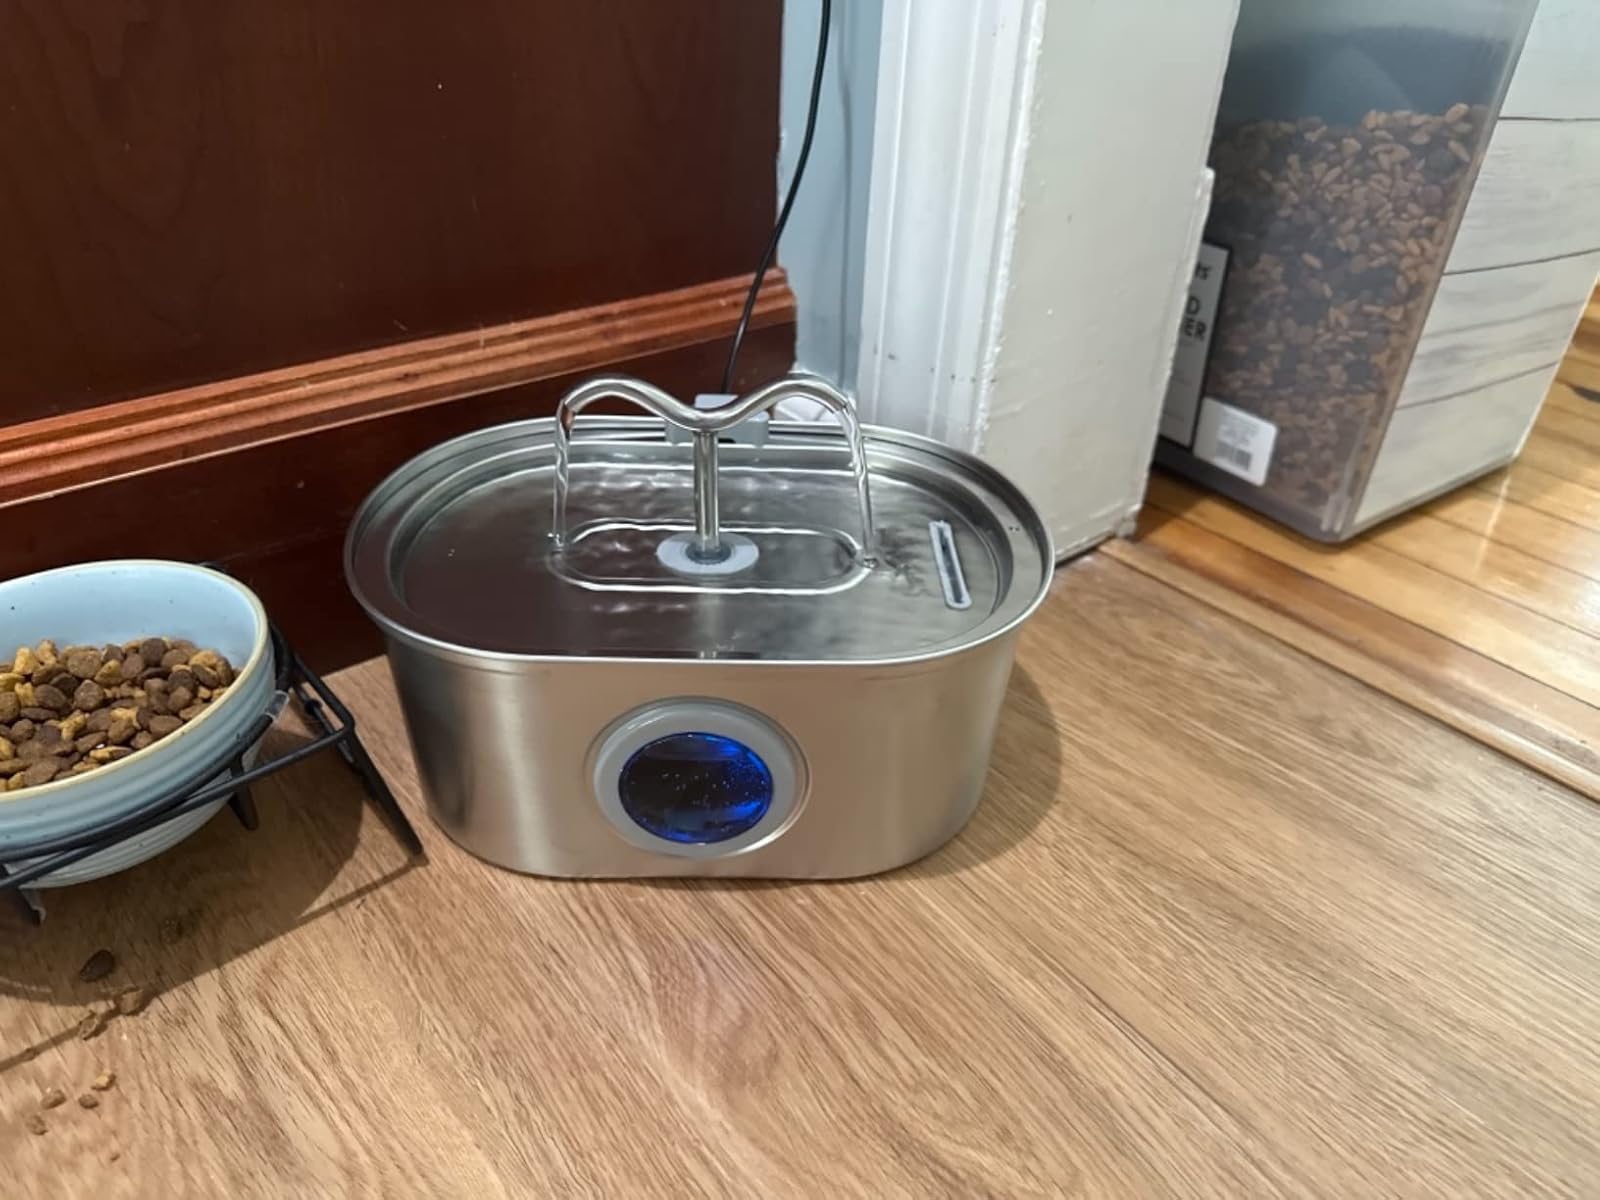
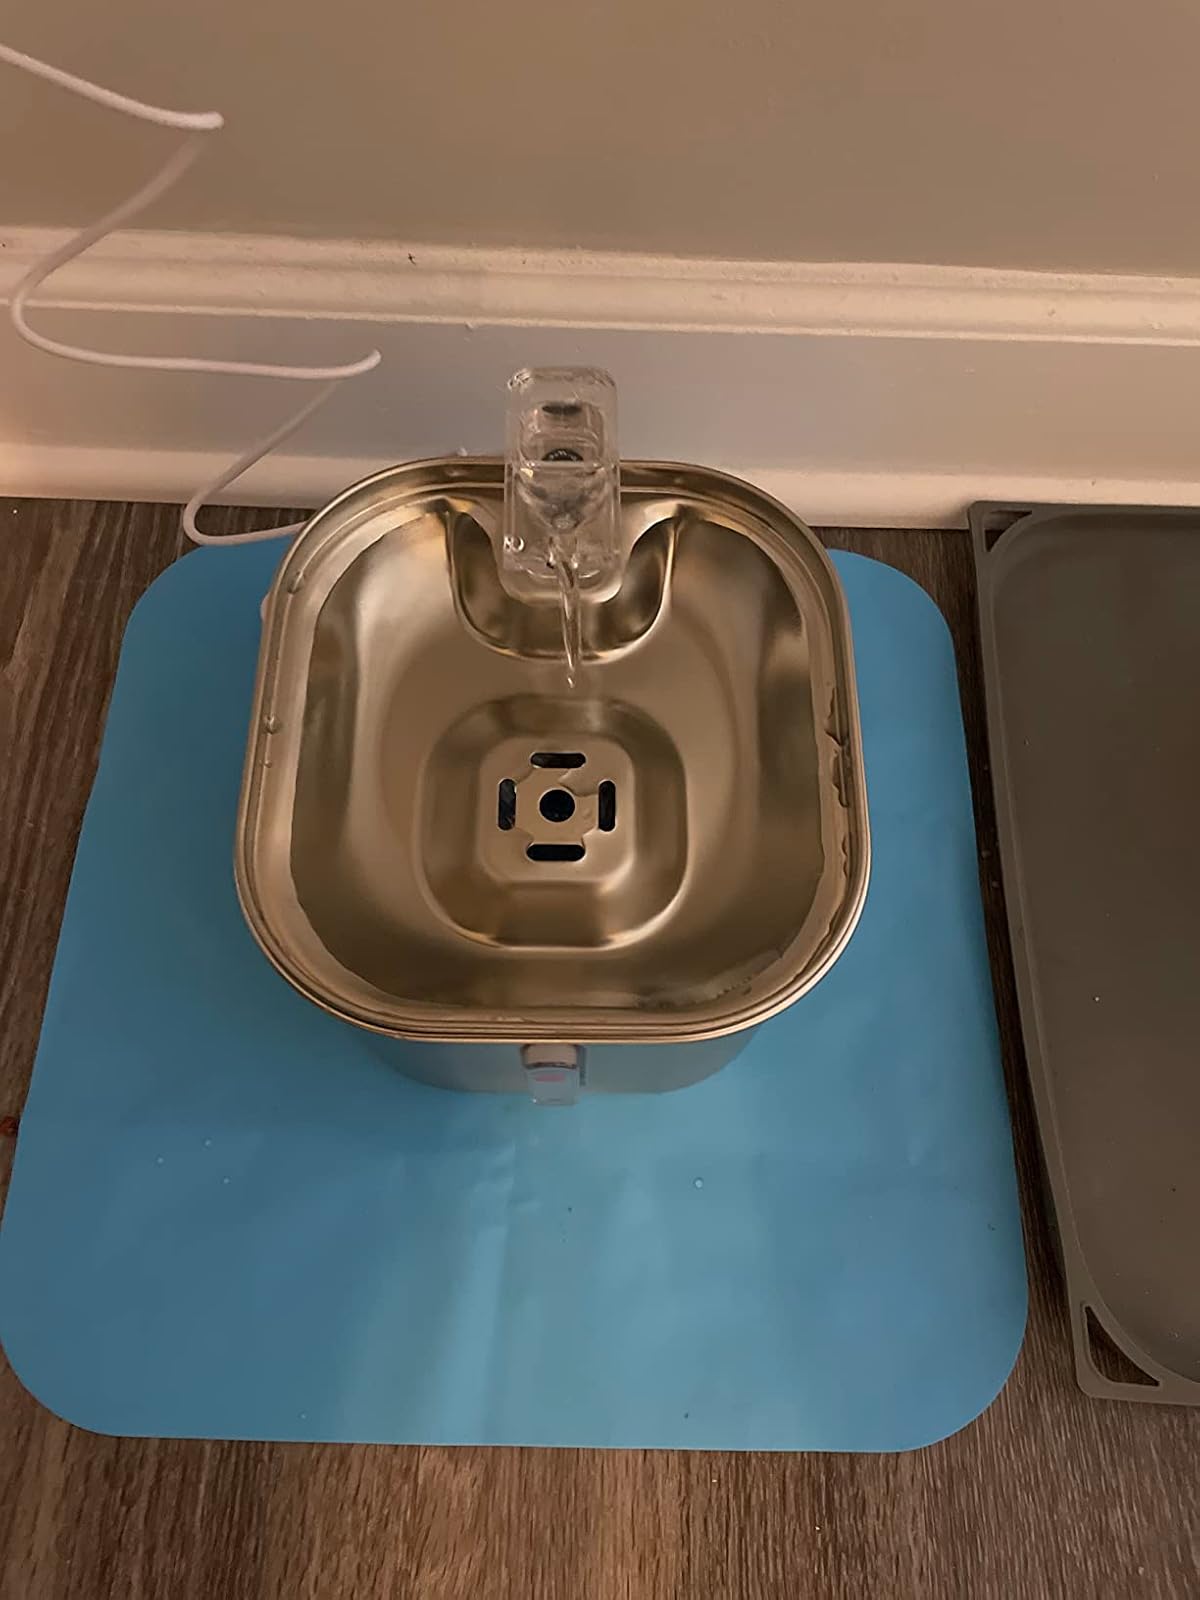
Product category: items_bowl
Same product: no